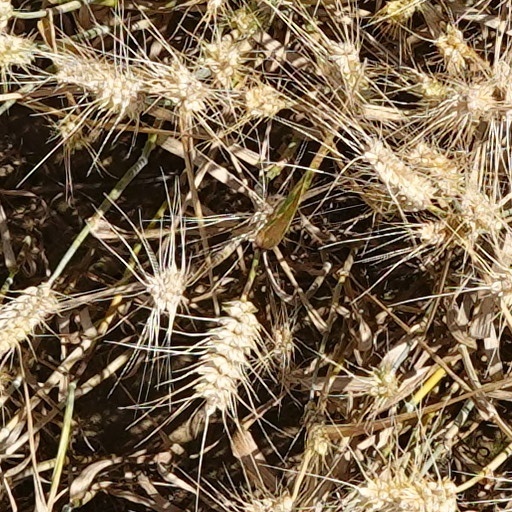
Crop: wheat